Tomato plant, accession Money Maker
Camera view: horizontal (90 deg, fisheye); turntable rotation: 180 degrees
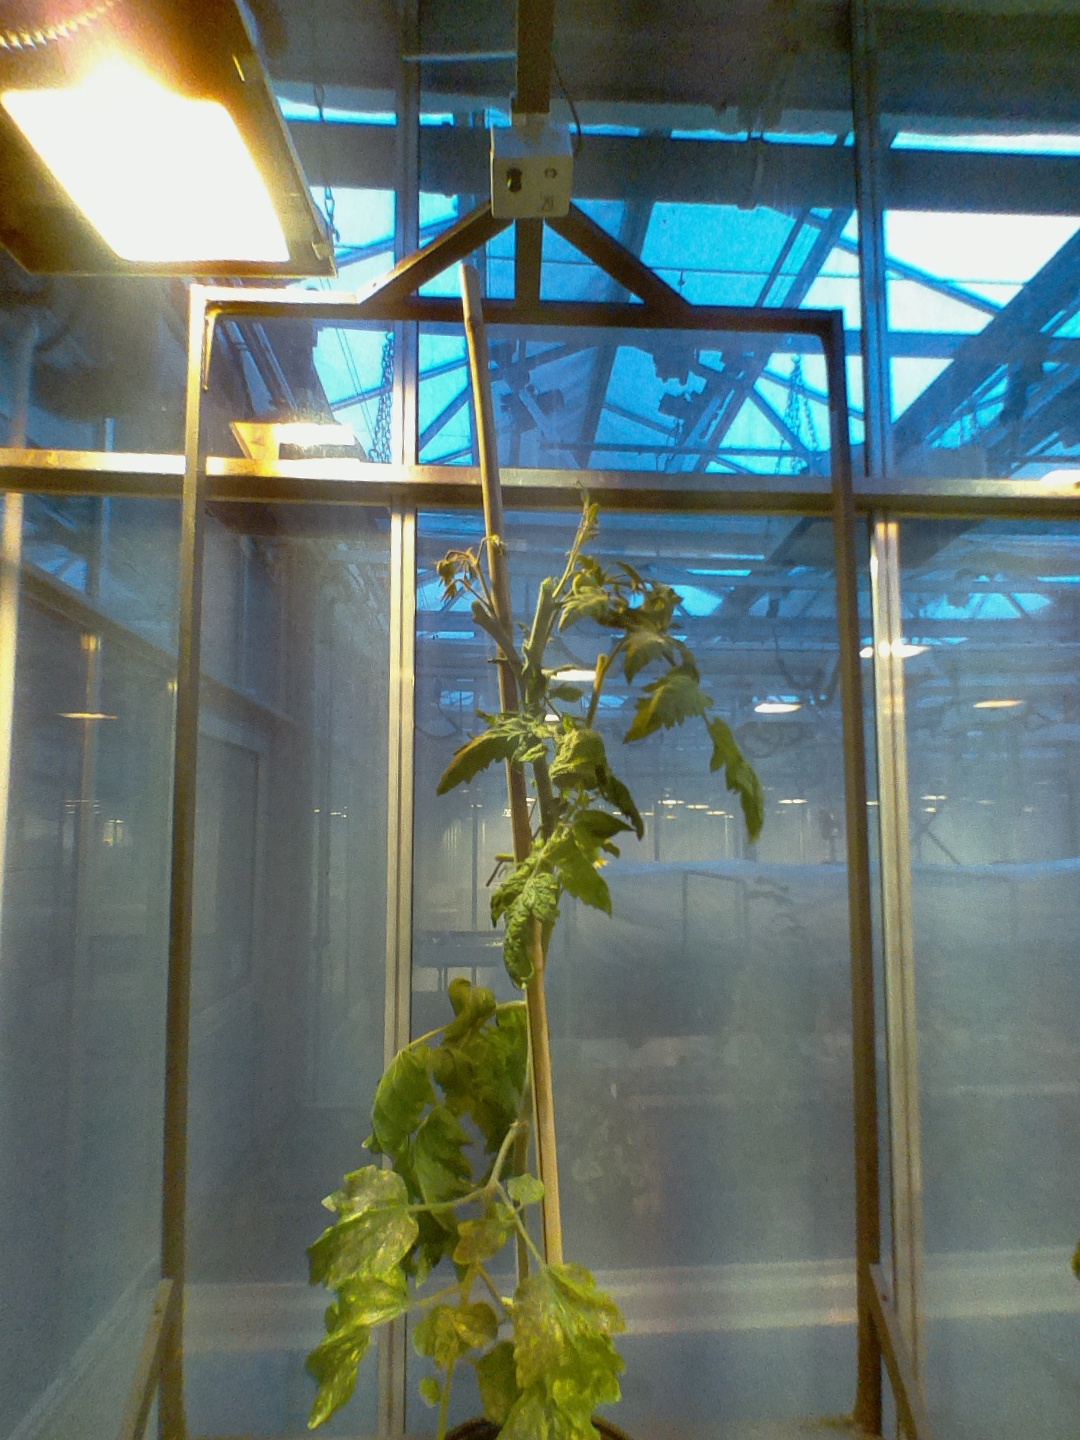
BBCH growth stage 75: 50%-60% of final fruit size